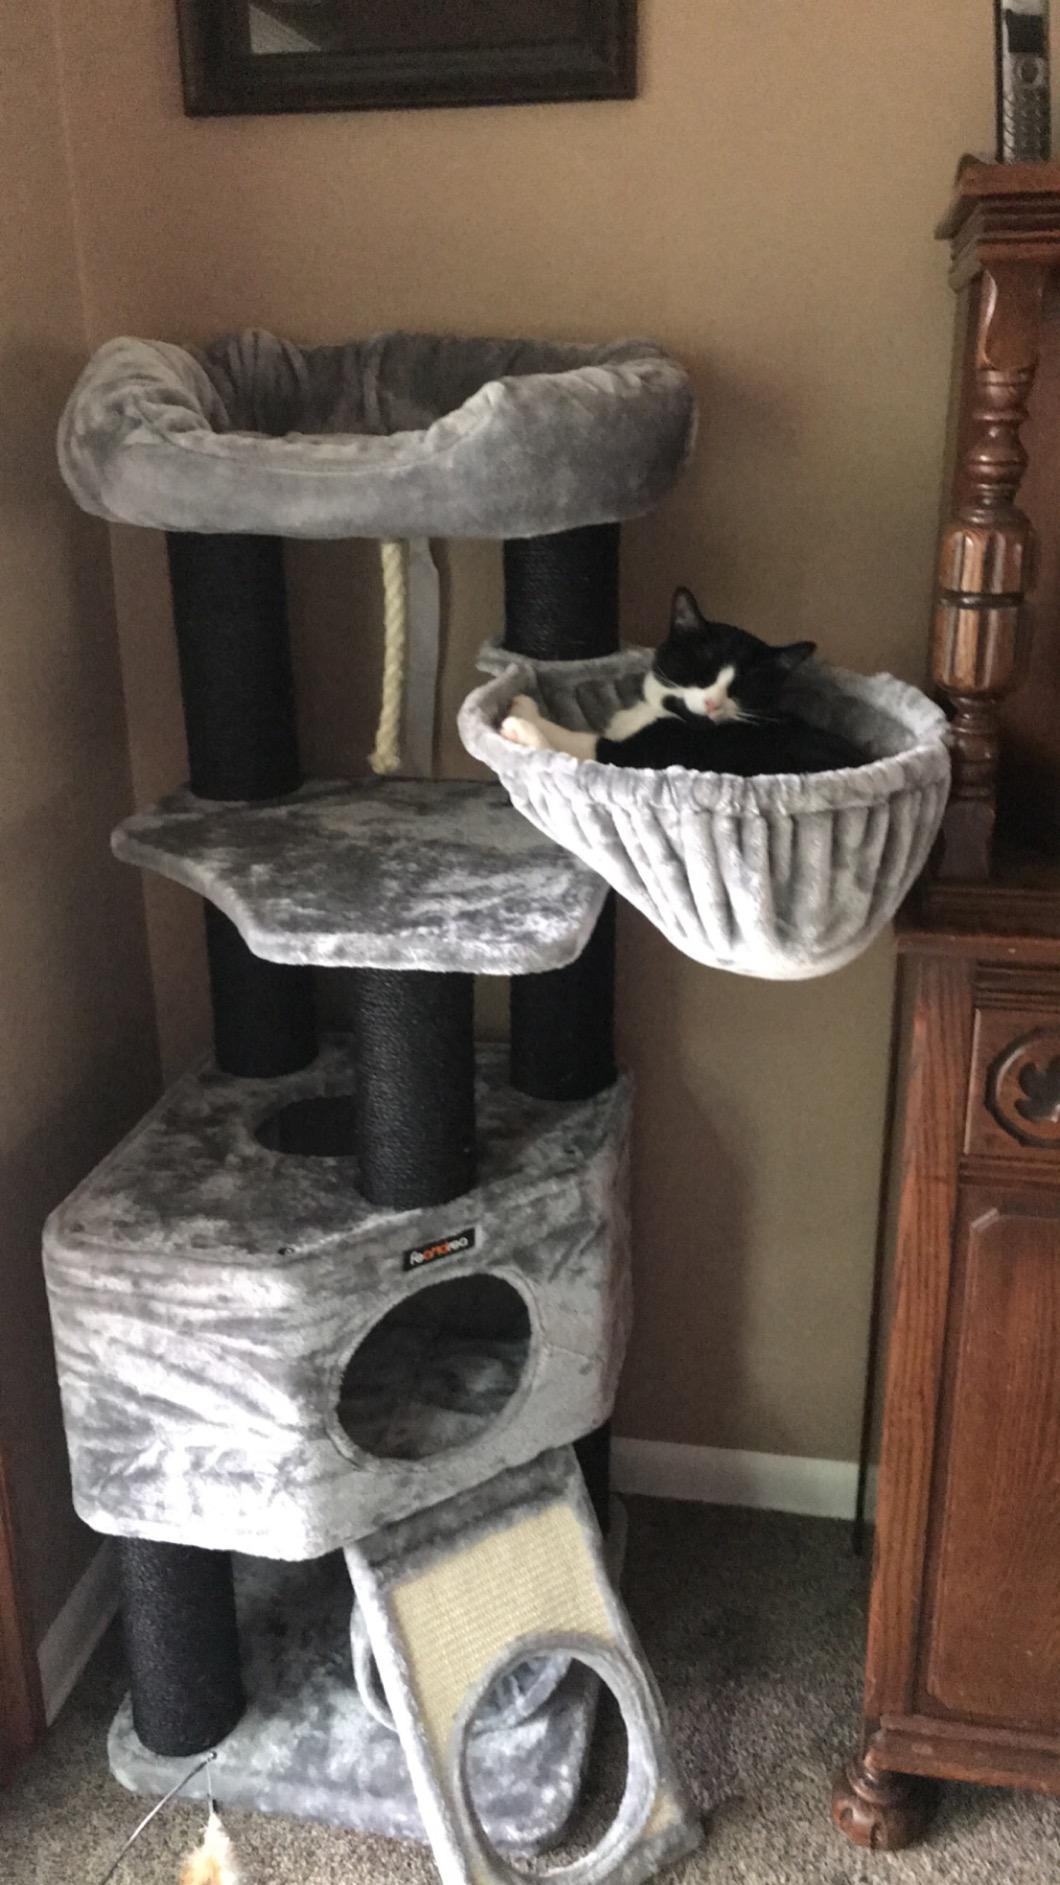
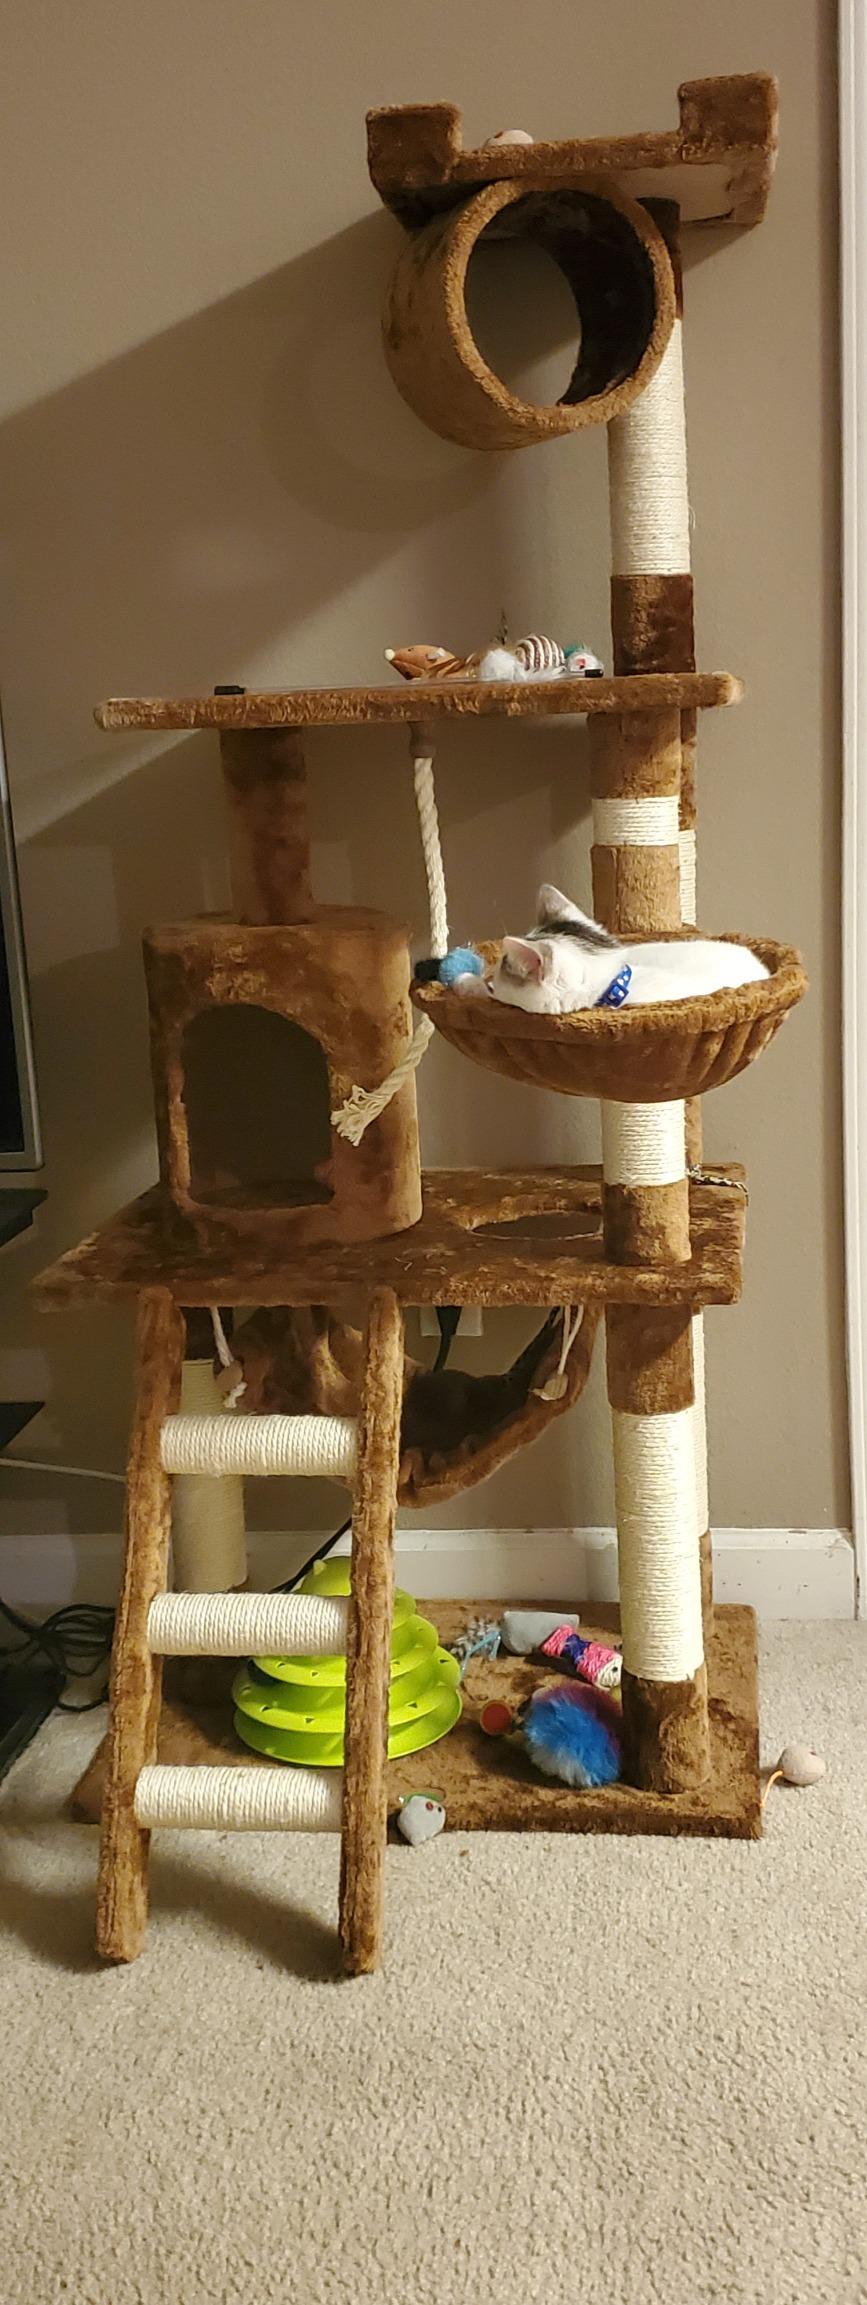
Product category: items_cat tree
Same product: no